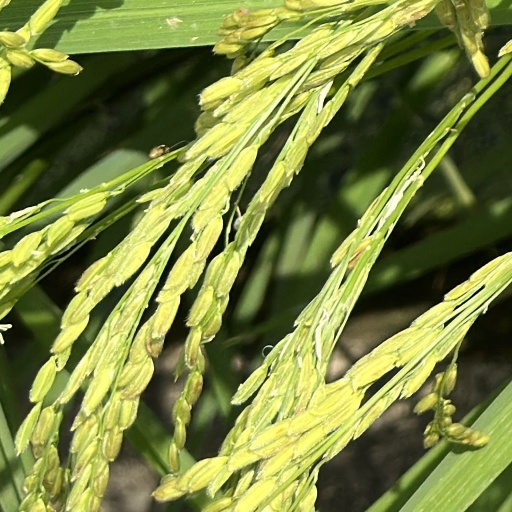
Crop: rice